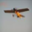
Label: airplane